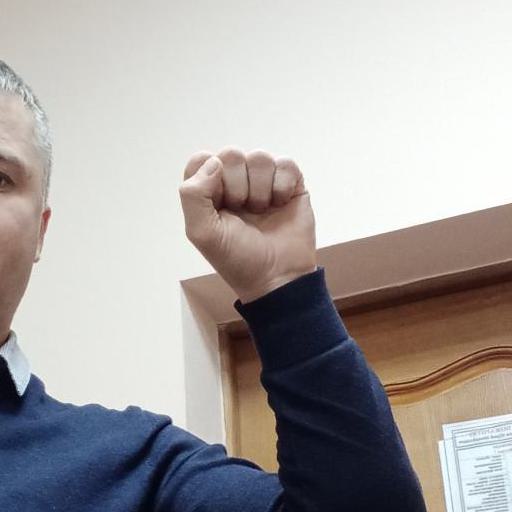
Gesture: fist